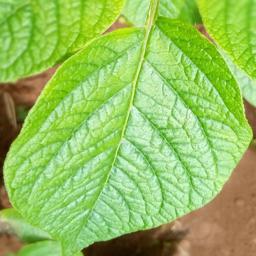
Etiqueta: Sana